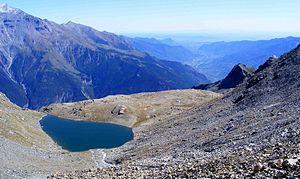
Lac de la Vecchia (Massif du Mont-Cenis) vue de la crête sud-est du Signal du Clèry
Lac de barrage
Le lac de la Vecchia est un petit lac situé à proximité du lac du Mont-Cenis, à 2 674 m d'altitude.